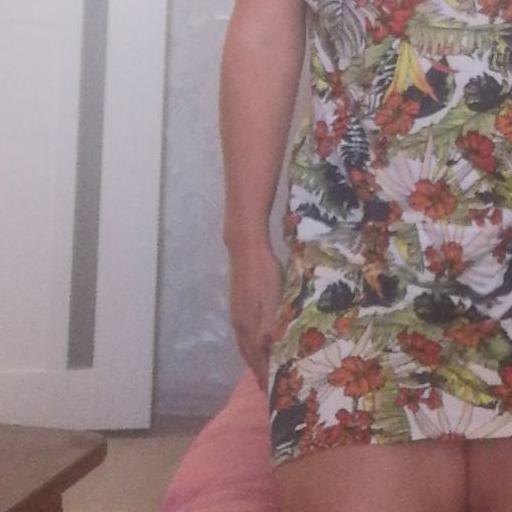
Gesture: no_gesture